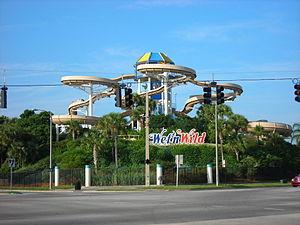
Wet 'n Wild Orlando est un parc aquatique américain appartenant à la compagnie Wet 'n Wild situé à Orlando, en Floride, aux États-Unis. Il a été fondé par George Millay, le créateur de SeaWorld le 13 mars 1977. Il est considéré comme le premier parc aquatique majeur des États-Unis. Le parc est exploité par Universal Parks & Resorts mais n'est cependant pas lié au complexe Universal Orlando Resort, situé de l'autre côté de l'Interstate 4. La fermeture de Wet 'n Wild Orlando est annoncée pour la fin de l'année 2016; il fut depuis remplacé par le parc Universal's Volcano Bay, celui-ci étant intégré au complexe Universal Orlando Resort.